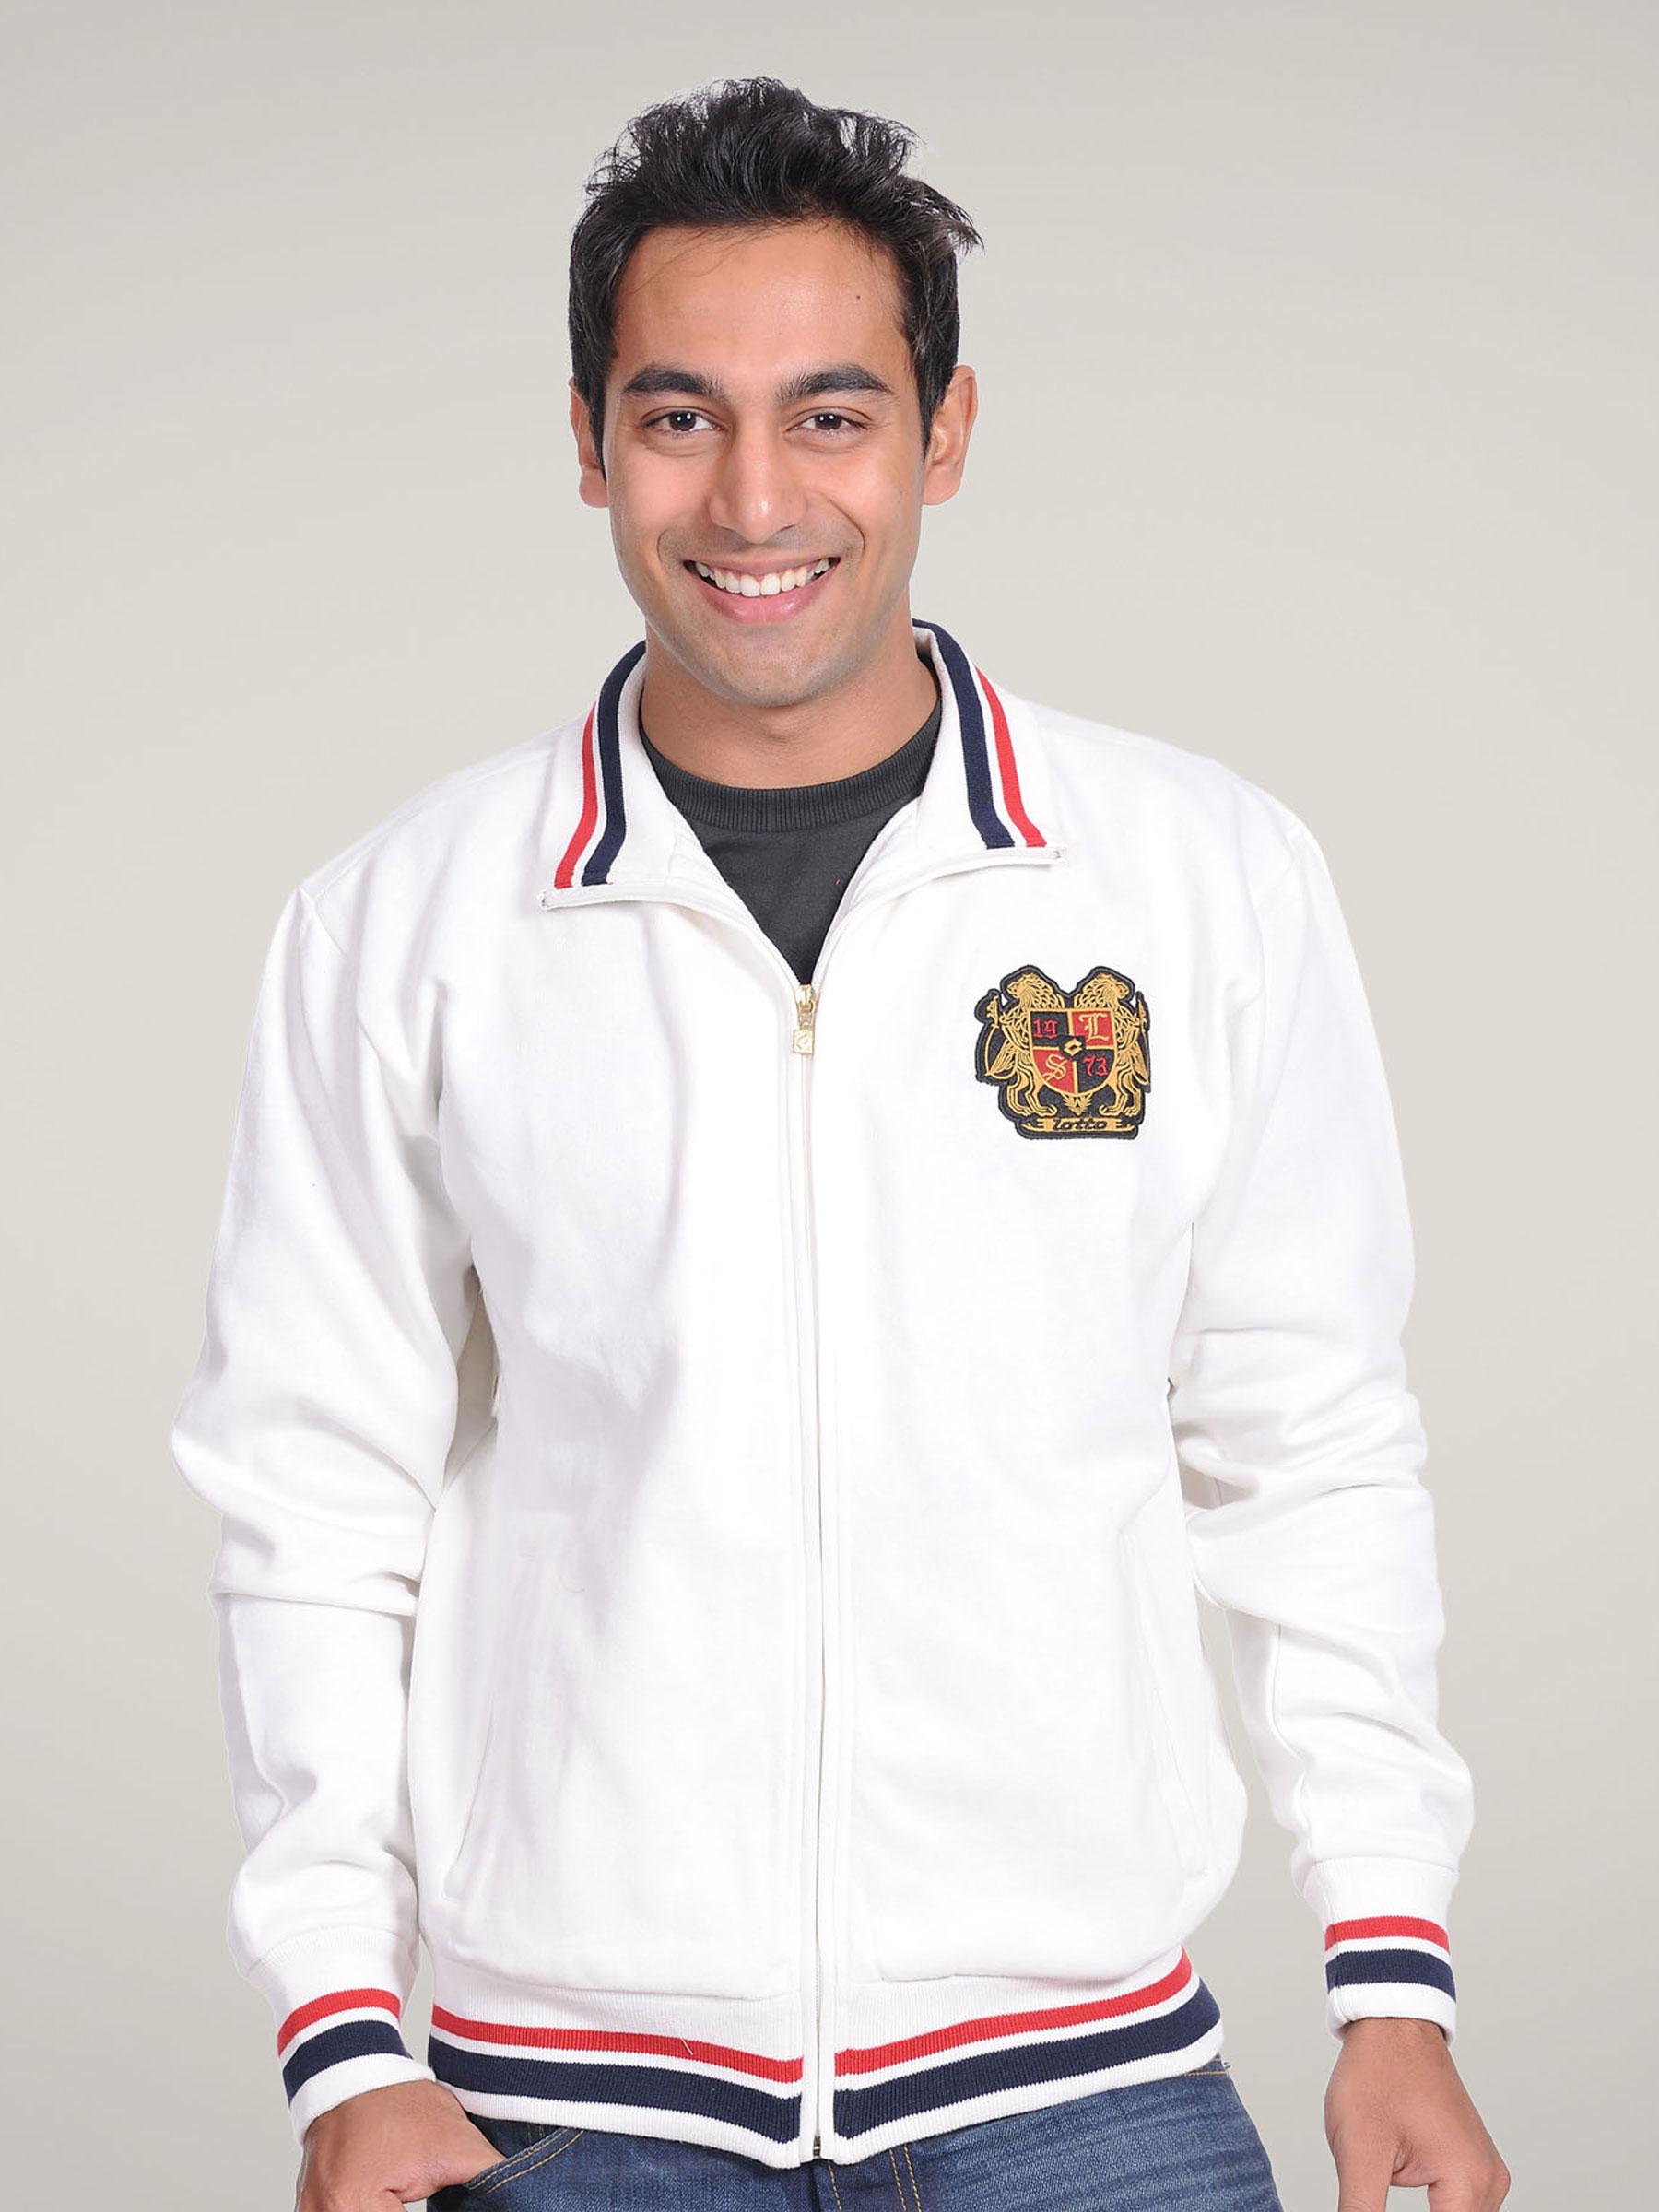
Lotto Men White Collared Jacket
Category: Apparel / Topwear / Jackets
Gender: Men
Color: White
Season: Fall 2010
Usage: Sports